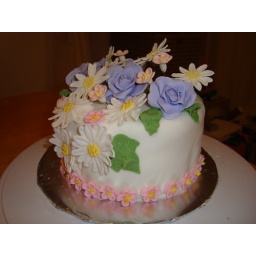
My first attempts at apple blossoms and daisies in sugarpaste. The roses were done in fondant.